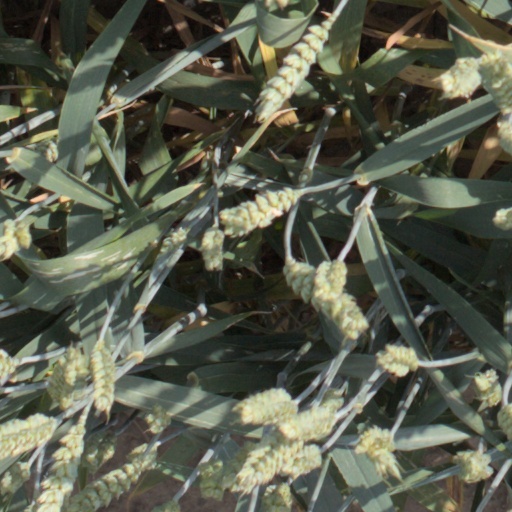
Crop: wheat